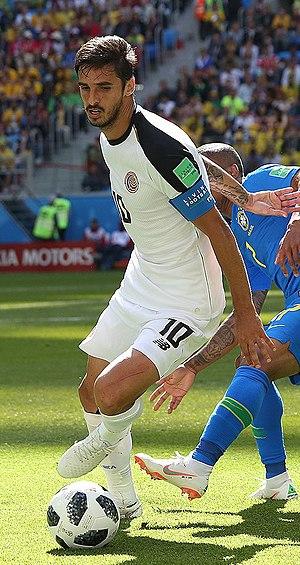
Bryan Jafet Ruiz González, né le 18 août 1985 à San José, est un footballeur international costaricien qui évolue au poste d'attaquant au LD Alajuelense.